Salute (2022 Indian film)

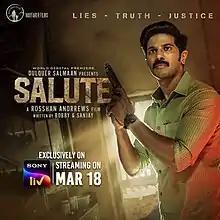
Official release poster

Salute is a 2022 Indian Malayalam-language crime thriller film directed by Rosshan Andrrews, written by Bobby-Sanjay, and produced by Dulquer Salmaan under his banner Wayfarer Films. The film stars Dulquer Salmaan, Manoj K. Jayan, Diana Penty (in her Malayalam debut), Lakshmi Gopalaswamy, and Saniya Iyappan. The cinematography and editing was handled by Aslam K. Purayil and A. Sreekar Prasad respectively. The background score was composed by Jakes Bejoy.